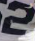
Number: 2